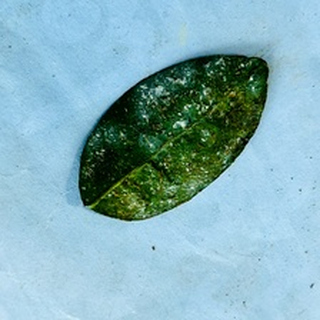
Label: lemon_spider_mites